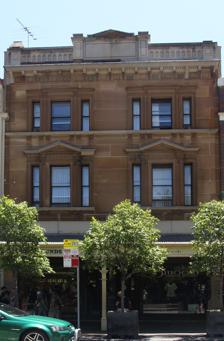
Building: 139-141 George Street, The Rocks
Country: Australia
Year built: 1882
Heritage-listed building in Sydney, Australia 139–141 George Street, The Rocks The George Street sandstone facade of 139-141 George Street , pictured in 2019. Location 139–141 George Street , The Rocks , City of Sydney , New South Wales , Australia Coordinates 33°51′37″S 151°12′30″E / 33.8604°S 151.2083°E / -33.8604; 151.2083 Built 1881–1882 Architectural style(s) Classical Revival Owner Property NSW New South Wales Heritage Register Official name Shops and Residences - stone; three storey stone building Type State heritage (built) Designated 10 May 2002 Reference no. 1595 Type Shop Category Residential buildings (private) Location of 139–141 George Street, The Rocks in Sydney Show map of Sydney 139-141 George Street, The Rocks (Australia) Show map of Australia 139–141 George Street are heritage-listed former terrace houses and now shops located at 139–141 George Street in the inner city Sydney suburb of The Rocks in the City of Sydney local government area of New South Wales , Australia. It was built from 1881 to 1882. It is also known as three storey stone building. The property is owned by Property NSW , an agency of the Government of New South Wales . It was added to the New South Wales State Heritage Register on 10 May 2002. History The site was originally part of the first hospital complex from 1788, the 1790 portable hospital was constructed here after the arrival of the Second Fleet . When the Sydney Hospital moved to Macquarie Street in 1816 the vacant land was set aside as a government quarry. In the general survey of the town undertaken in the 1830s, the site was classified as Lot 7 of City Section 84 and comprised an area of 1 rood 15 perches. In January 1841 the allotment was officially granted to the trustees, executrix and executors of the estate of Samuel Terry . Terry's interest in the property dates from at least c. 1823 when an area of "26 rods" on the "west side of George Street" with a description that approximates that of the George Street half of Lot 7 of City Section 84 was leased by the government to Terry for 21 years. Terry was an emancipist , he arrived in Sydney in 1801 convicted of theft under a seven-year sentence. By the time of the expiration of his sentence he was established as a merchant in Parramatta and in 1809 was the owner of a farm on the Hawkesbury River . He moved to Sydney in 1810 where he opened a public house in Pitt Street and married Rosetta Marsh, a woman of considerable business acumen. During Governor Macquarie 's administration the Terry's business interests prospered where "he held more than a fifth of the toal value of mortgages registered in the colony". He became known as the " Botany Bay Rothschild", at the time of his death in 1838 he left a personal estate of £250 000, an annual rental income from his Sydney properties of £10 000 and "land property which defies description". On the site of 139–141 George Street, Terry constructed a terrace of three buildings (today's 139–143 George Street) on his allotment. They were evidently completed in the mid to late 1820s, and they appear on the Hoddle, Larmer and Mitchell "Map of Sydney" of 1831. The few available images of the buildings suggest a substantial structure of three stories with a prominent breakout capped by a closed pediment. The terraces were constructed for general retail outlets, as they are today. From the mid 1840s tenants of the premises are listed in street directories and council rate assessments. The first of these is for the years 1842–1845 when Isaac Moore, dealer, traded from premises with a street address of no. 663 Lower George Street. Isaac Moore, incidentally, was also the licensed publican of the adjoining Patent Slip Hotel around this time. Between 1849 and the mid 1850s the tenants were the Downes family (John and Eliza) who operated a clothing store (described as a "slop warehouse" and 'general outfitter'). Toward the end of the 1850s, in 1857 the building was leased by Andrew Bogle who operated a boarding house. Bogle was succeeded by Mrs Ballantyne in 1858 who with John Ballantyne for the period 1859 to 1861 leased the premises as a drapery store. The property was held by Samuel Terry's widow and principal trustee, Rosetta, until her death in 1858. For a short period after this her real property was controlled by Mrs Rebecca Fox until June 1860 when the estate was partitioned. The beneficiary of this part of the estate was William Whaley Billyard, the crown solicitor of New South Wales. Shortly after, Billyard sold the property to William Reilly for £1,762. (Reilly also acquired title to the neighbouring Russell Hotel site at the same time). Coincidental with the commencement of Reilly's ownership, street directory entries from 1863 for the premises ceased, but as the building was extant this may suggest it was either left vacant (as stated in a Council rate assessment return for 1863) or, conceivably, became part of the operation of the hotel on the Russell Hotel site, the Patent Slip, for a period. By 1866 the building had been demolished and from 1867 the street directories and rate assessments list the address as "vacant land". In June 1877 the property was transferred back into the ownership of William Whaley Billyard. In July 1881 the property was transferred into the ownership of Leo Ferdinand Sachs (further details on Sachs are not known). At the same time Sachs entered into the first of a number of mortgages made in the early 1880s, the last of which was discharged in 1886. These mortgages may have been used by Sachs to erect the extant building, which was under construction in 1882 and completed by the end of that year. The new premises provided a pair of shops fronting George Street with the street addresses of No. 139 and 141. The first tenant was William Howes, a tailor and clothier, occupant of both No. 139 and 141 in 1885. Ownership was then transferred in June 1885 to auctioneers Edmund Compton Batt and John Mitchell Purves. Batt and Purves' interest in the property was short lived and after securing two tenants in August 1886 Thomas Cripps, confectioner, for no. 141 and Thomas Selig, pawnbroker, for no. 139 (although actually tenanted by Joseph Selig, tailor and clothier)) sold the property to the Earl of Carnarvon, whose financial interests in Australia were managed by the financier and politician Sir William Patrick Manning (1845-1915). Selig continued to lease no. 139 until 1887, while Cripps' lease of no. 141 ceased during 1889. In February 1888 Thomas Stephen Small purchased the property and retained ownership until the government resumption of 1900. During these twelve years of Small's freehold ownership, No. 139 George Street was principally used as a restaurant and neighbouring no.141 had mixed uses as a chemist, butcher and confectionary. The use of the upper floors at this time would seem to have been for accommodation associated with the restaurant operations. A photograph of the neighbouring The Fortune of War Hotel of around 1906 includes a glimpse of the shopfront and awning of No. 139 George Street with advertising for rooms. The plague outbreak in January 1900 prompted the government to resume the entire Rocks and Millers Point area. To administer the resumed area a number of government authorities were established, The Rocks was administered by the Sydney Harbour Trust and its successor the Maritime Services Board until 1970. Initially under Government ownership the respective premises continued to function in a similar manner as to when the properties were held in freehold title. No. 139 for example continued as a restaurant although operated by a succession of different proprietors (with a short interim between 1909 and 1910 when it was leased by Isaac Levy, clothier). No. 141 continued to be leased from 1900 until 1913 by F. G. Erler, chemist. Following Erler in 1914 was F. A. Benson who initially traded as a chemist until 1923 and between 1924 and 1928 as an accountant. From 1929 up to the 1950s the premises were leased by John George Peek, chemist. During 1930s Peek also entered into a lease of the adjoining premises at No. 139, trading as an optometrist. In November 1987, the proprietors of the Russell Hotel (Russell Hotel Pty. Ltd.) acquired the lease of the two upper floors of No. 139–141 George Street as part of a scheme to amalgamate the trading operations of the Fortune of War (No. 137 George Street) and the Russell Hotel (No. 143 George Street). The ground floor shops however of No. 139–141 George Street continued to operate under separate lease arrangements. In 1985, for example, No. 139 was leased by Rentoul Pty. Ltd. trading as the Sheepskin Shop, and No. 141 was leased by Dinallo's Fruit Shop. Rear of the former terrace houses located at 139-141 George Street, pictured in 2019. The walkway is The Nurses Walk. Commencing in the late 1970s and continuing through the 1980s the then Sydney Cove Redevelopment Authority (SCRA) undertook a programme of restoration and reconstruction of the premises at no. 139–141 George Street. These alterations also included the construction of the premises at the rear of 139–141 George Street, known as 30–32 Nurses Walk. Contemporary with the SCRA alterations, further alterations and additions were undertaken over the 1980s. This work was prepared for the proprietors of The Russell Hotel by Ron Vickery architect, and included in 1984 a new development at 30–32 Nurses Walk, which was completed in the mid 1980s and provided the additional rooms and connections with the neighbouring premises under the joint The Russell Hotel lease. Description The building is a large three storey building of dressed sandstone in the Classical Revival manner built c. 1890 . The upper floor windows have fine detailing in the carved stone surrounds, and the whole building is topped by a high parapet with a large central pediment . The shopfronts have been much altered. Style: Front facade 'Neo-classical'; Storeys: Three; Facade: Brick walls; Internal Walls: Brick; Roof Cladding: Iron; Floor Frame: Timber No. 139–141 George Street is a double storey sandstone masonry built commercial premises constructed c. 1882 . The premises are currently leased as retain outlets (ground floor - Rockhounds and the Sheepskin Shop) and as hotel accommodation (first and second floors) which is part of The Russell Hotel operation. The rear of the premises is a modern building which adjoins a laneway now known as Nurses Walk. Condition As at 27 April 2001, Archaeology Assessment Condition: Mostly disturbed. Assessment Basis: Cellars under No. 139. Recent renovation. Floors terraced into hill slope. The work involved the assessment of underfloor deposits at this site during renovations. No evidence was found of structures pre-dating 1881, although it should be stressed that not all archaeological deposits were removed from the site. Investigation: Watching Brief. Heritage listing As at 31 March 2011, this pair of shops and residences and site are of State heritage significance for their historical and scientific cultural values. The site and building are also of State heritage significance for their contribution to The Rocks area which is of State Heritage significance in its own right. It is a rare example of a late nineteenth century decorative sandstone façade in the Classical Revival style a set within a streetscape, George Street North, which is the most intact nineteenth and early twentieth century streetscape in the City. The building and site demonstrate longevity of European use that is historically associated with the early colonial development in Sydney in being part of the general hospital site (1788-1816) and part of a stone terrace of three constructed for Samuel Terry (c.1830s). The subsequent use of the site as retail/commercial shops with upper floor boarding rooms is closely associated with the later economic and social development of The Rocks area as a place of residence and travellers. The building is included on key heritage registers maintained by government and community groups and these recognise the heritage values of the item individually and as part of the historic Rocks precinct. The site is also of local heritage significance owing to its potential to reveal evidence of earlier site uses and structures. Shops and Residences – stone was listed on the New South Wales State Heritage Register on 10 May 2002 having satisfied the following criteria. The place is important in demonstrating the course, or pattern, of cultural or natural history in New South Wales. The item meets this criterion at a state level owing to the longevity of European use of the site, which is associated with the early colonial development in Sydney in being part of the general hospital site (1788–1816) and part of a stone terrace of three constructed for Samuel Terry ( c. 1830 s). The subsequent continuous use of the site as retail/commercial shops with upper floor boarding rooms is closely associated with the later economic and social development of The Rocks area as a place of residence and travellers. The place has a strong or special association with a person, or group of persons, of importance of cultural or natural history of New South Wales's history. The site is associated with Samuel Terry and his wife Rosetta. Terry was a successful emancipist merchant, landowner and became known as "The Botany Bay Rothschild". Between 1817 and 1820 he held more than a fifth of the total value of mortgages registered in the colony, a higher proportion than that of the Bank of New South Wales . He was also one of the largest shareholders in the bank, but when he stood for election as director in 1818, 1819 and 1820 he was unsuccessful; when elected in 1822 he was refused his seat on the pretext that, as an expiree, he was not "unconditionally free". When again elected to the board of the Bank of New South Wales in August 1828 by 308 votes to 83 he took office only until December. By that time he had become a leading philanthropist, contributing to the Benevolent Society , Auxiliary Bible Society , Sydney Public Grammar school, and later to Sydney College, on whose committees he served actively. He supported the Wesleyans and became a trustee for them in 1822. In the late 1820s Terry was firmly established as a public figure, though still often censured for his methods and for his material success. He became increasingly identified with the political aspirations of the emancipists and at times their spokesman: for example, as treasurer of the committee formed in 1821 to defend their rights. In 1827, 1830 and 1831 he was a leader in organizing petitions for trial by jury and a house of assembly, and also in expressing patriotic feeling through Australia Day celebrations; he was in the chair at the fortieth anniversary dinner in 1828 and again in 1831 as first president of the "Australian Society for the Promotion of the Growth and Cultivation of Colonial Produce and Manufactures". In 1826 he became president of a Masonic Lodge and was prominent in its activities in the following years of his life. Despite criticisms and snubs he had attained a position of public eminence and often of public responsibility. When Terry died on 22 February 1838, three years after a paralytic seizure, he was buried with Masonic honours and the band of the 50th Regiment led the procession. The funeral, described as the grandest seen in the colony, may be taken as the summation of his life's striving. He left a personal estate of £250,000, an income of over £10,000 a year from Sydney rentals, and landed property that defies assessment. His will was eventually published by the government as a public document. His wife lived until 5 September 1858. The family sold to the government the land now occupied by Martin Place and the General Post Office, Sydney . The Terrys, Samuel and Rosetta, may be seen in retrospect as two able, single-minded early colonists who resolved to reverse their unfavourable, brutalizing early fortunesand succeeded. The place is important in demonstrating aesthetic characteristics and/or a high degree of creative or technical achievement in New South Wales. The item meets this criterion at a state level as an important extant example of a late nineteenth century commercial building in the Classical Revival architectural style with its decorative sandstone façade set within the streetscape of George Street North, which is the most intact nineteenth and early twentieth century streetscape in the City. The place has a strong or special association with a particular community or cultural group in New South Wales for social, cultural or spiritual reasons. The item meets this criterion at a state level owing to its inclusion on key heritage registers maintained by government and community groups which recognise the heritage values of the item individually and as part of the historic Rocks precinct. The place has potential to yield information that will contribute to an understanding of the cultural or natural history of New South Wales. The item meets this criterion at a local level owing the potential of the site to reveal evidence of earlier site uses and structures. The place possesses uncommon, rare or endangered aspects of the cultural or natural history of New South Wales. The item meets this criterion at a local level owing the rarity of the decorative sandstone façade and setting with the heritage streetscape of George Street North. The place is important in demonstrating the principal characteristics of a class of cultural or natural places/environments in New South Wales. The item meets this criterion at a local level in being a representative example of a late nineteenth century commercial premises built in the economic boom of the 1880s. See also Architecture portal Australian residential architectural styles Fortune of War Hotel Rusell Hotel References